Grundy Mill Complex

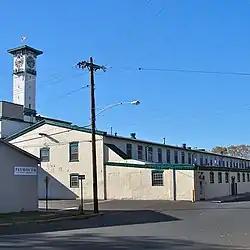
Grundy Mill, November 2010

The Grundy Mills Complex or Bristol Worsted Mills, which is located in Bristol, Bucks County, Pennsylvania, includes thirteen textile mill buildings that were erected by the William H. Grundy Co. between 1876 and 1930.